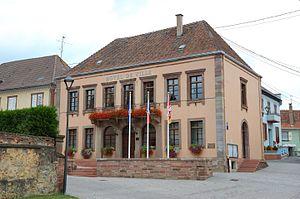
Hochfelden est une commune française de la plaine d'Alsace située à 30,3 km au nord-ouest de Strasbourg dans le département du Bas-Rhin, en région Grand Est.